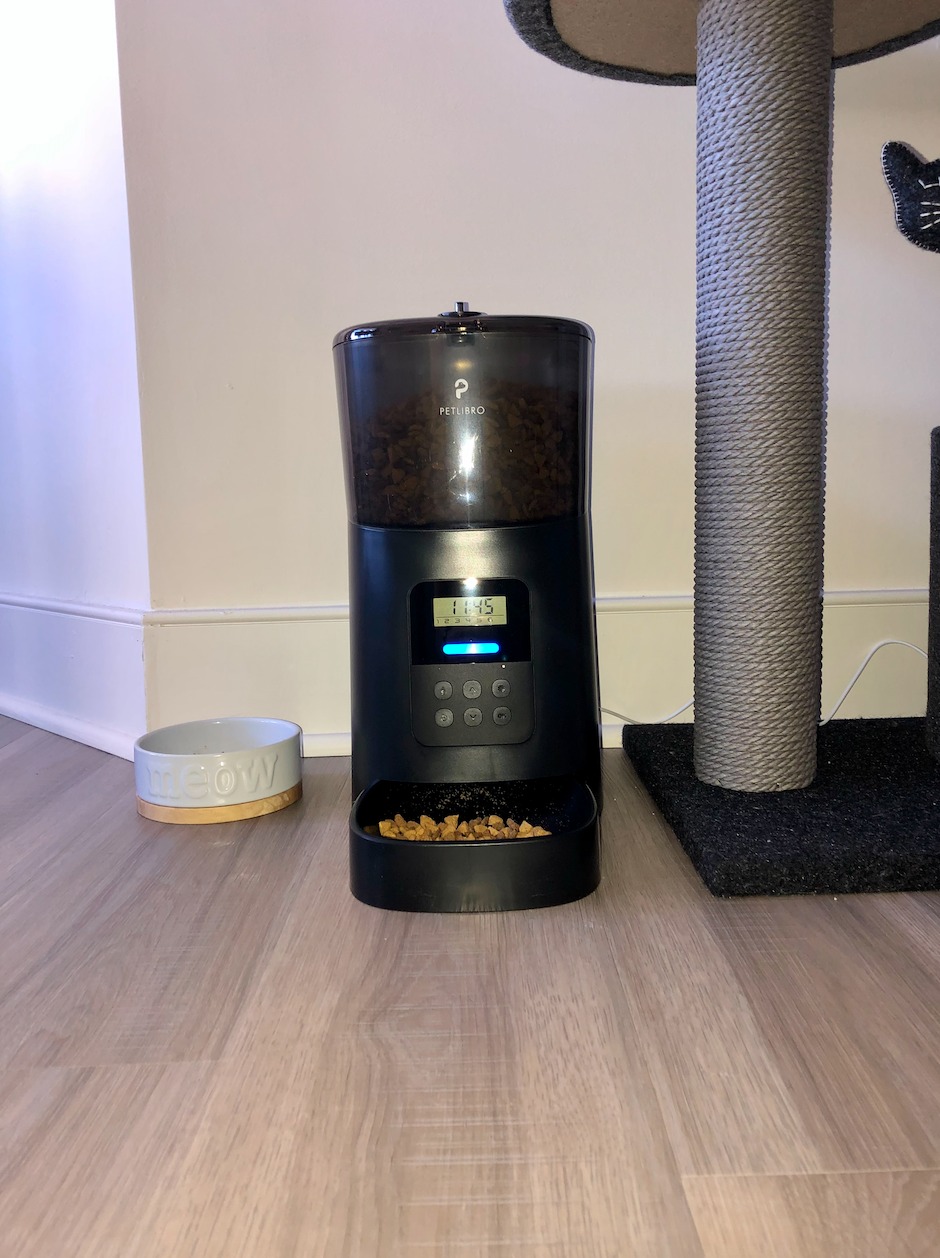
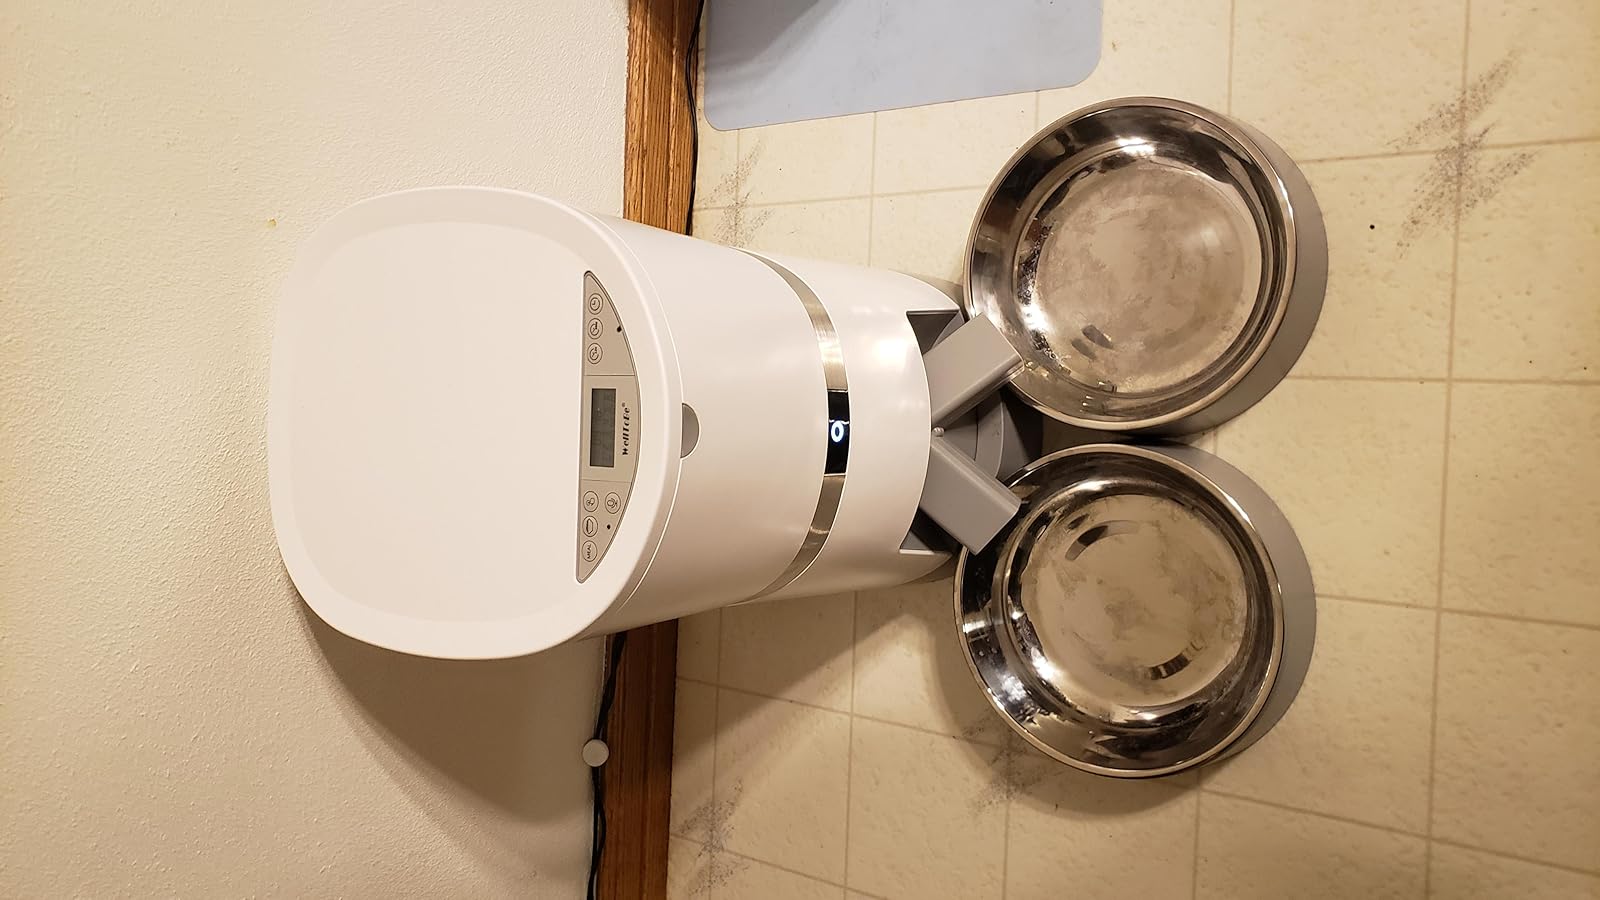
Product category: items_feeder
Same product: no